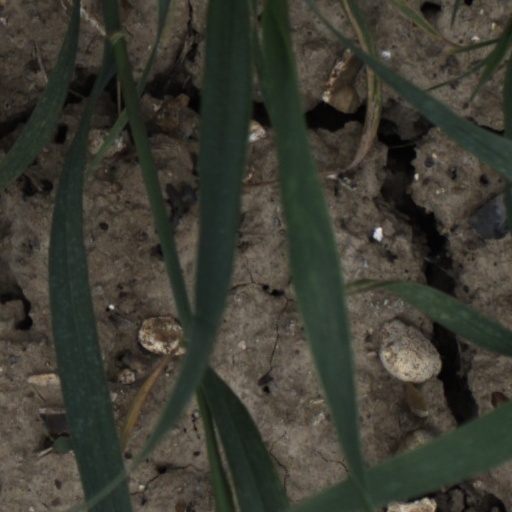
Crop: wheat